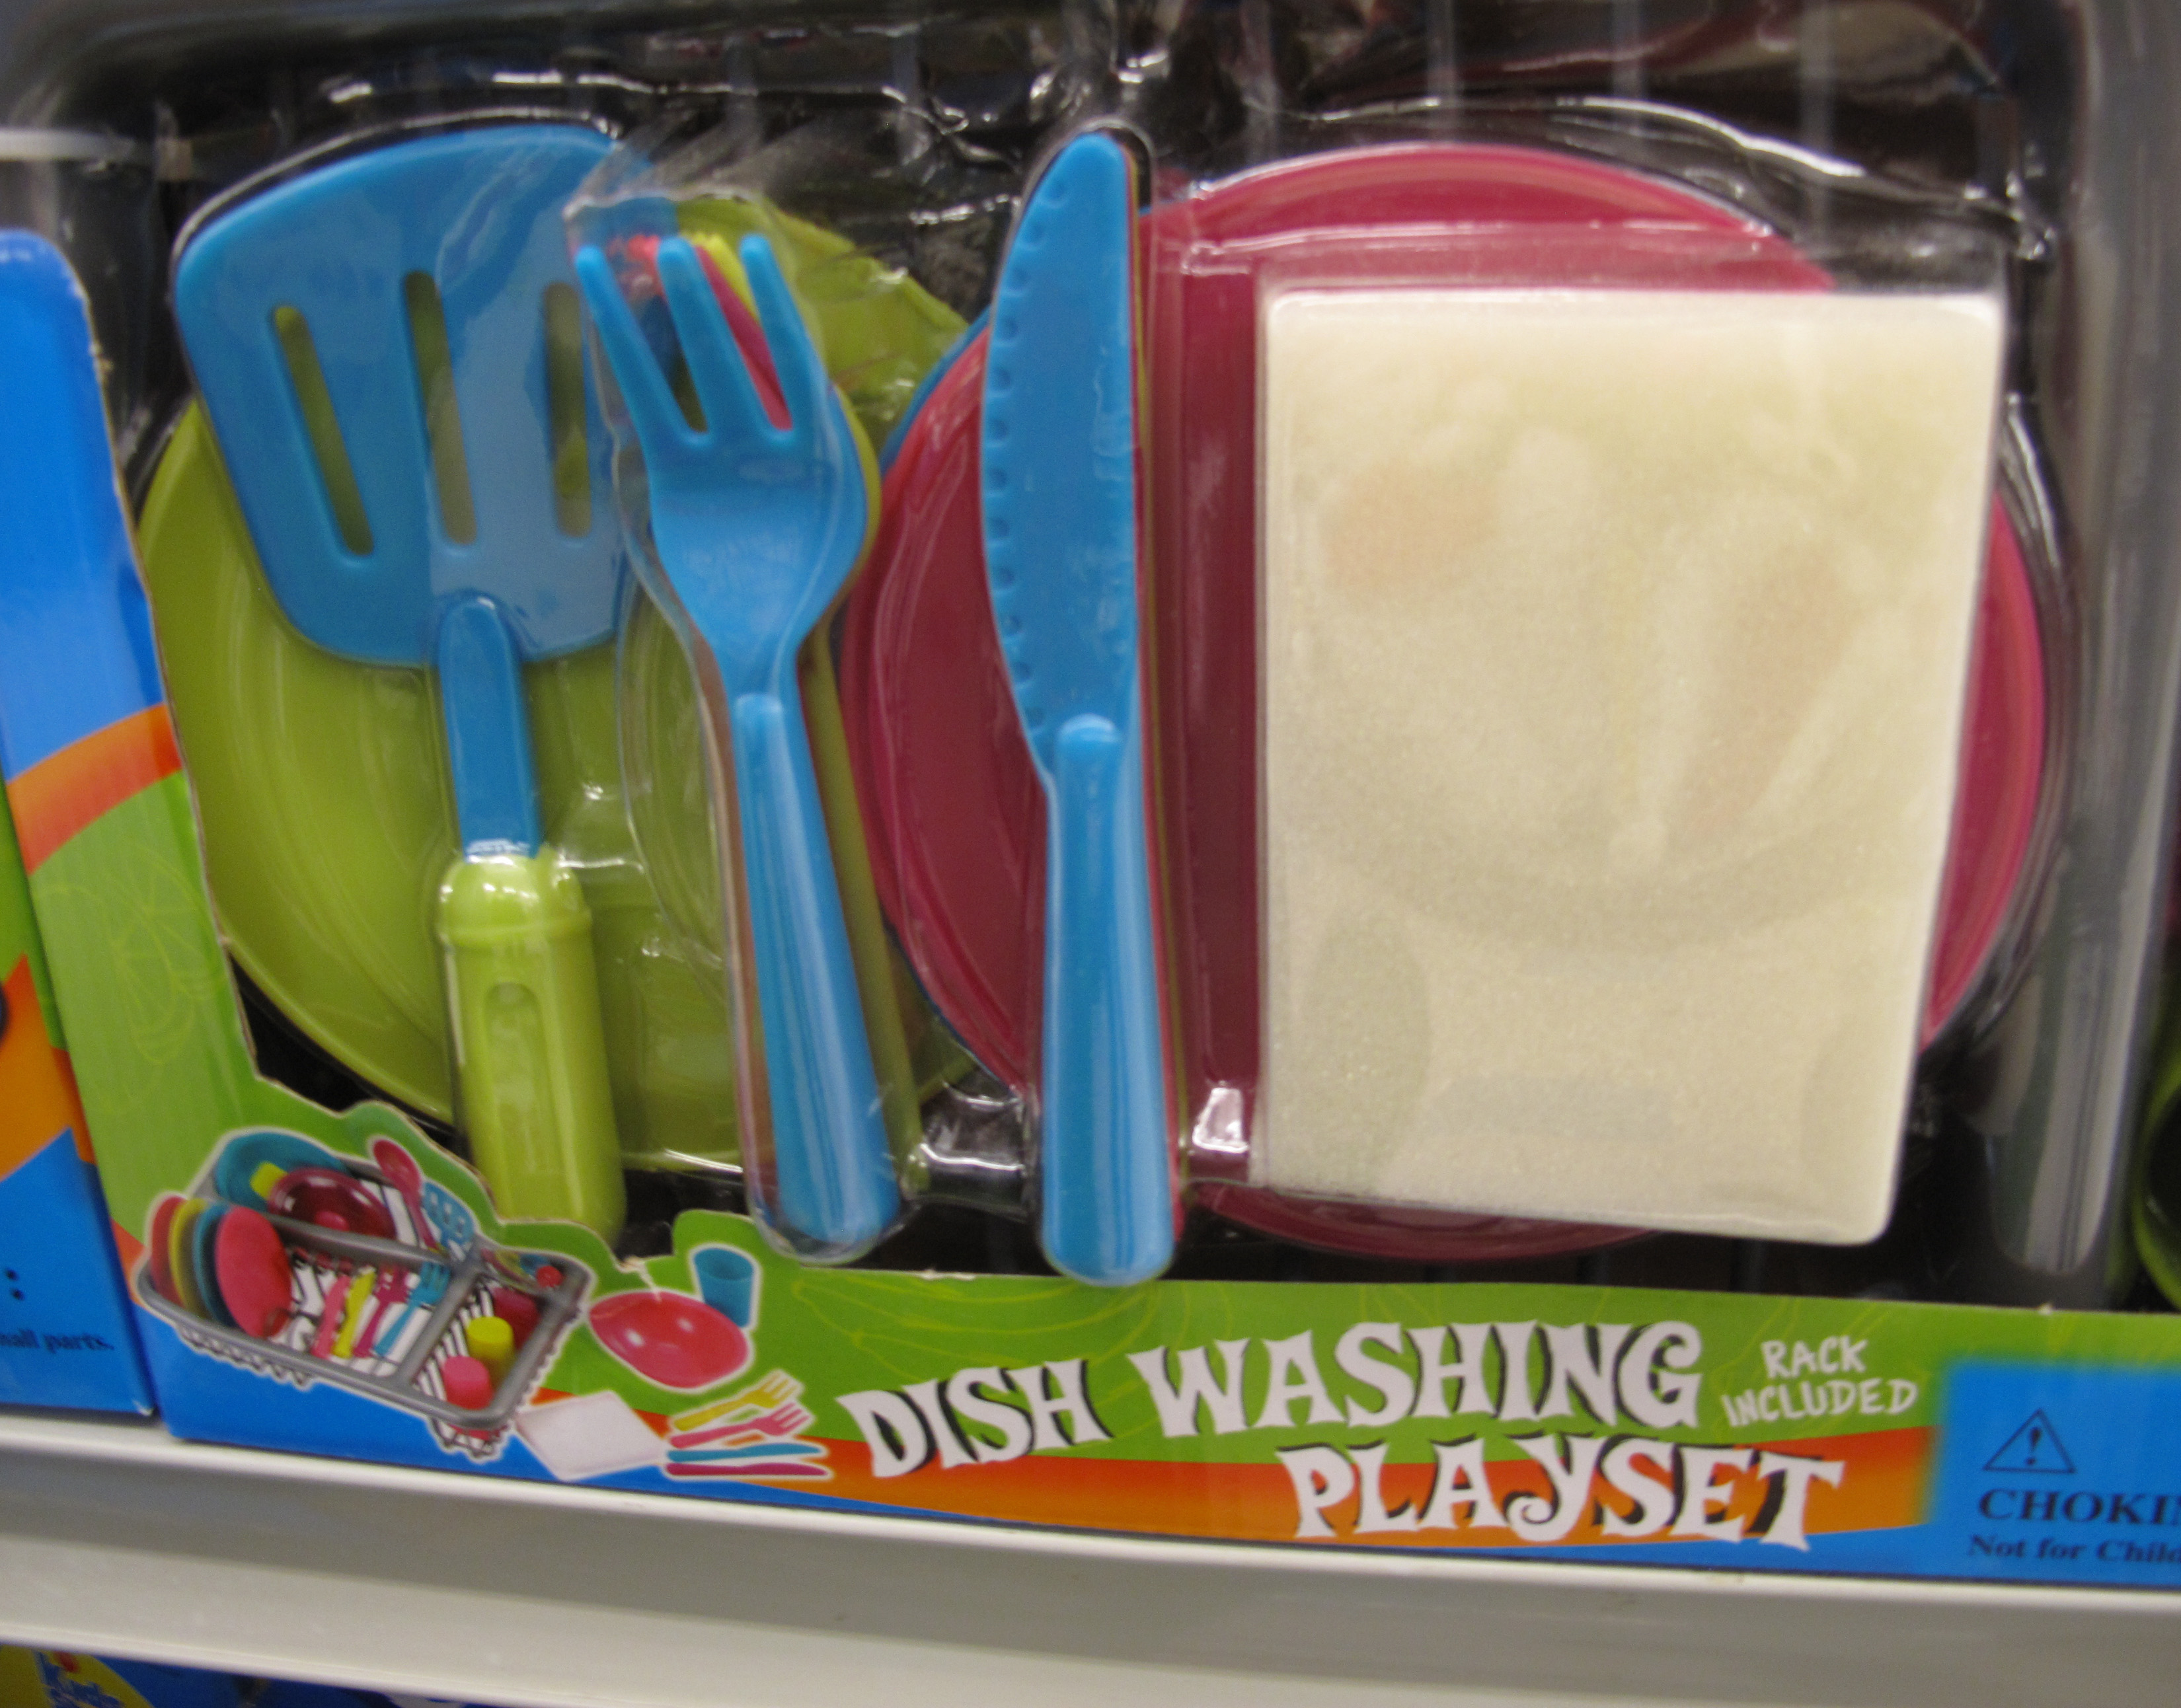
winter, drink, product, sweetness, sacramento, flavor